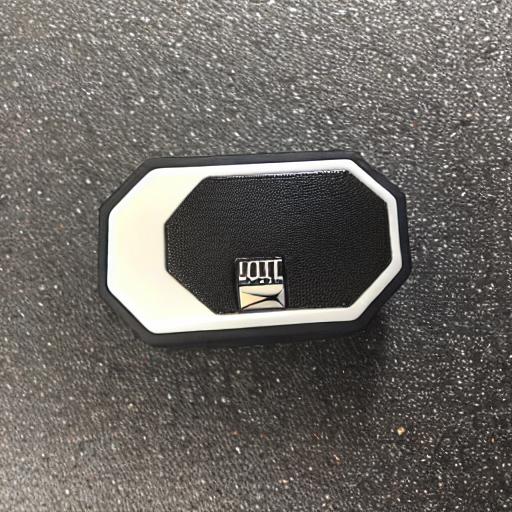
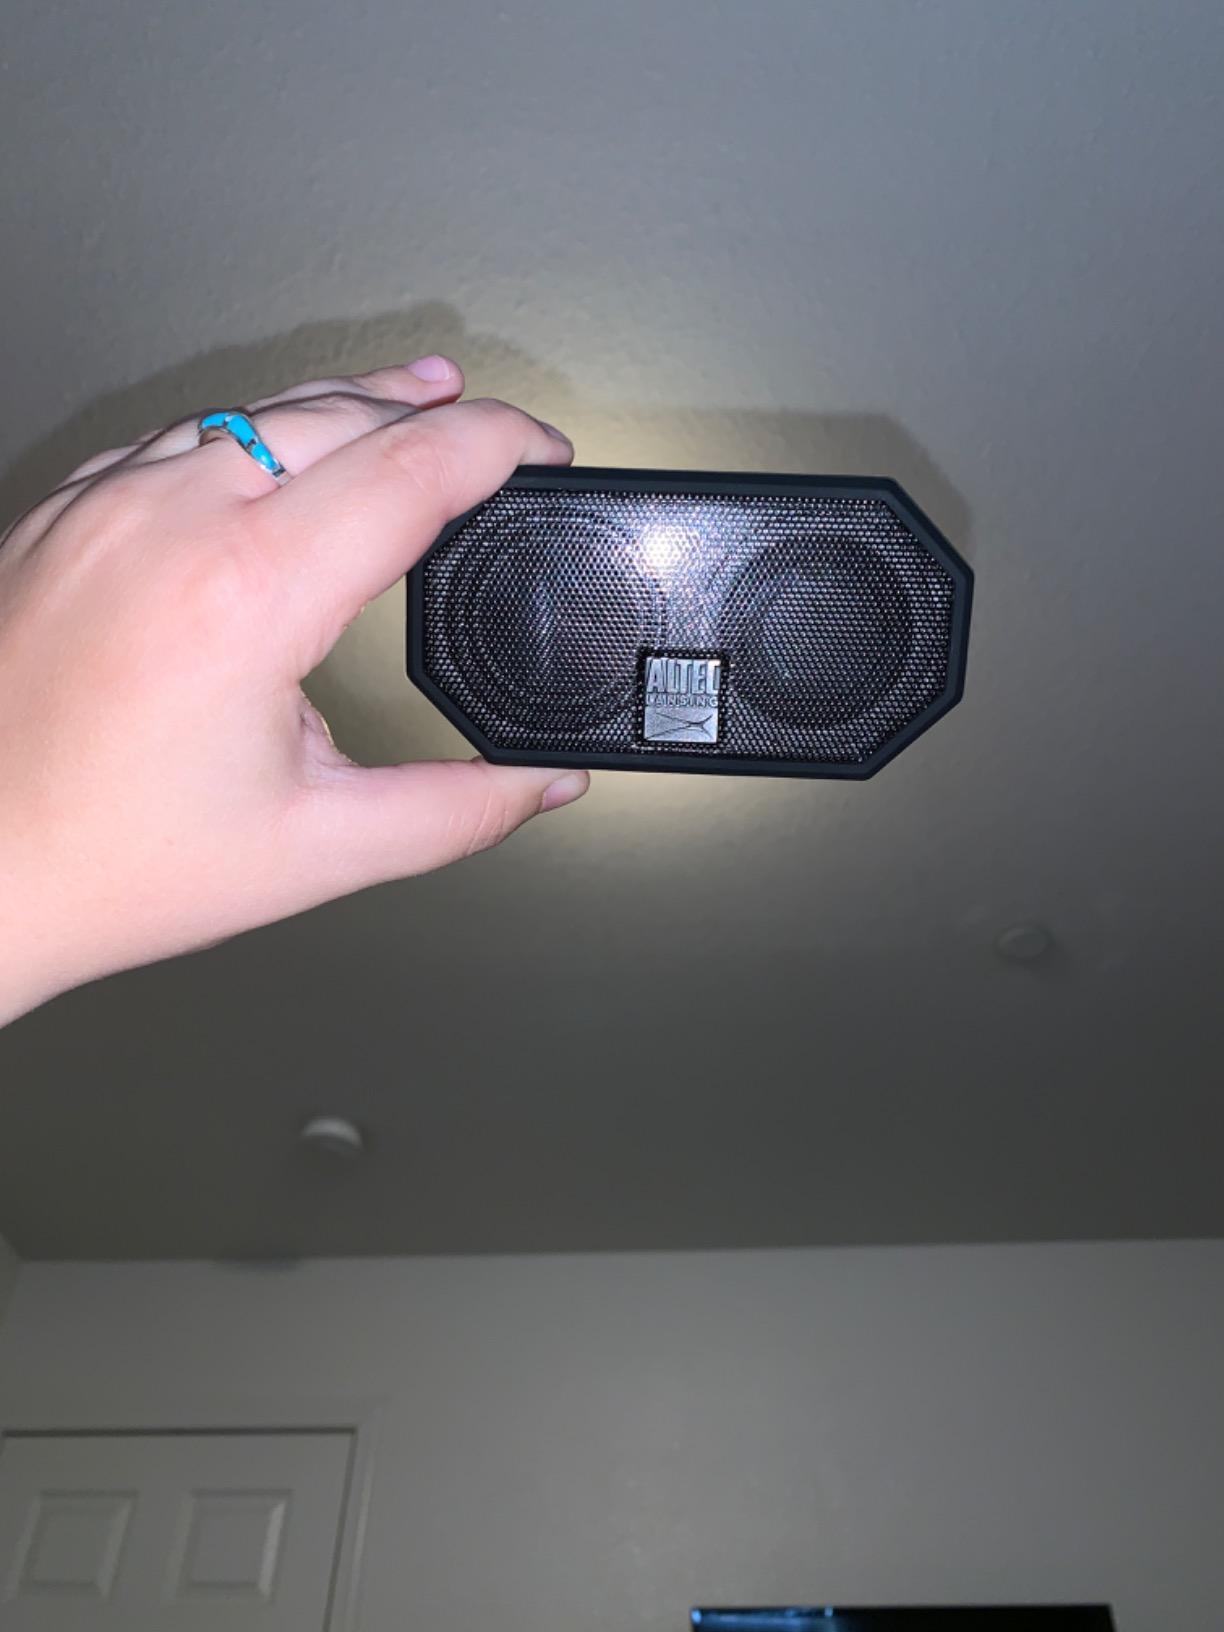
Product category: speaker
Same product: no